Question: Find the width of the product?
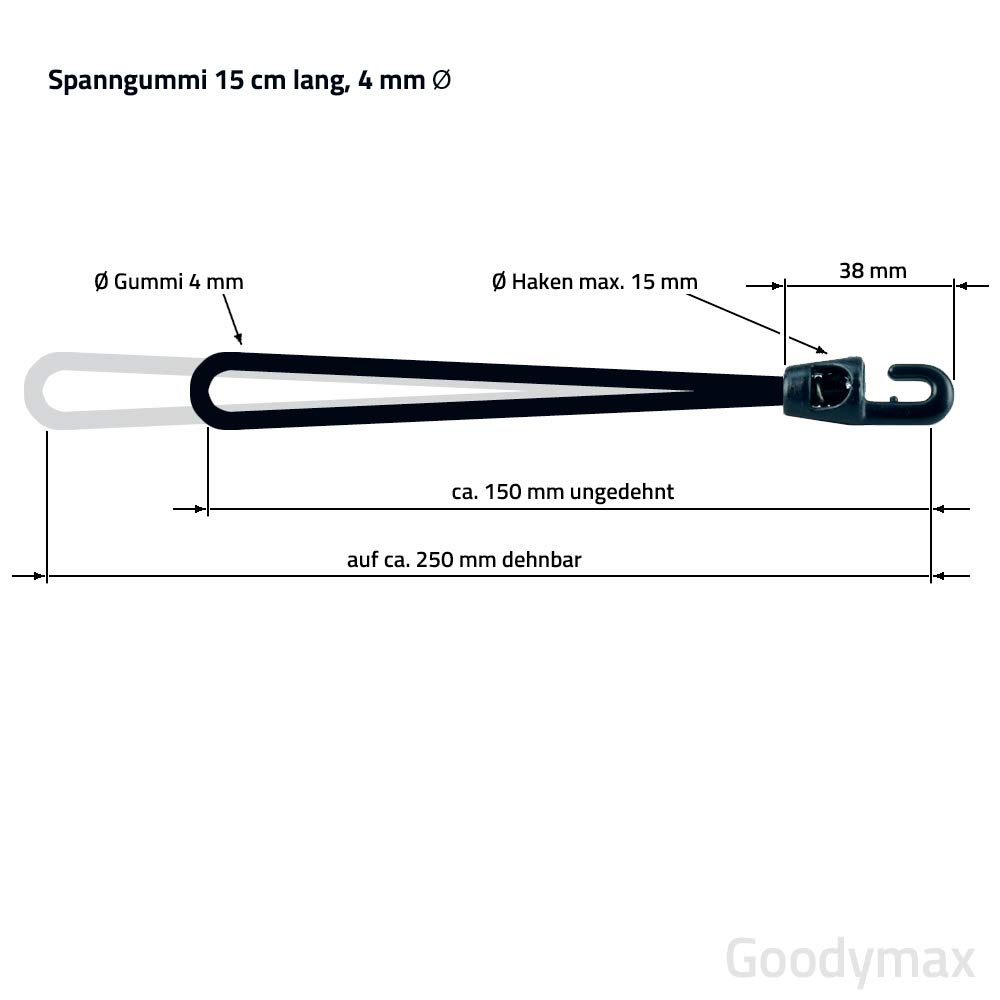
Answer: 4.0 millimetre